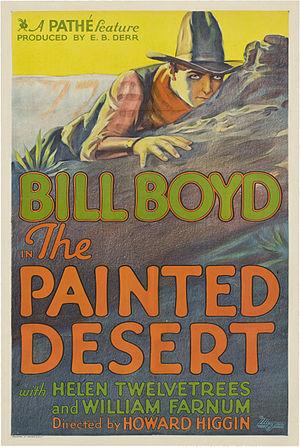
Le Désert rouge est un western américain de Howard Higgin, sorti en 1931.